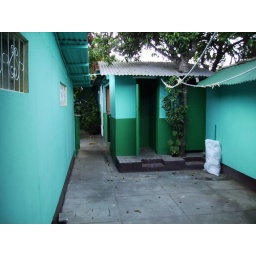
The view outside the back door of our house in Jinotepe